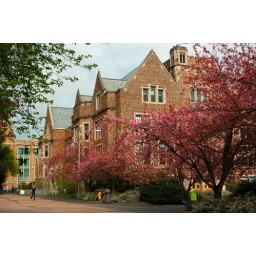
Mary Gates Hall, pink cherry trees in bloom, University of Washington, Seattle, Washington, USA